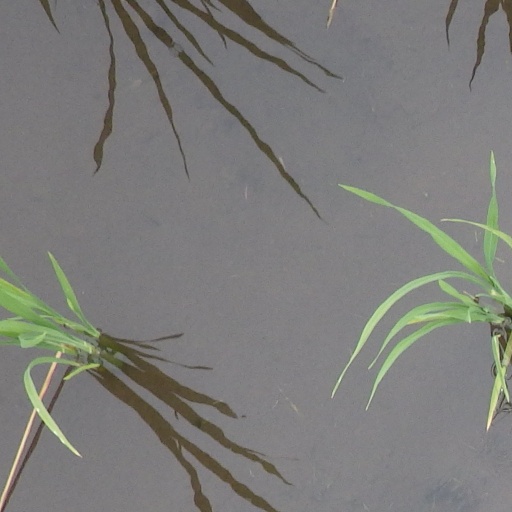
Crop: rice